WLAW-FM

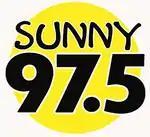
Logo as WWSN

On December 14, 2010, just four days after it was announced that Clear Channel/Muskegon would replace WSHZ's adult contemporary format with WMUS and its Country format, WEFG-FM dropped its sports format as "The Champ" to pick up WSHZ's former one as "Sunny FM" WWSN. This marked the second time since 1996 that another station had used the "Sunny" moniker other than WSNX, whose call letters once matched that handle. Sister station WVIB was known as Sunny FM for a time until 2004.